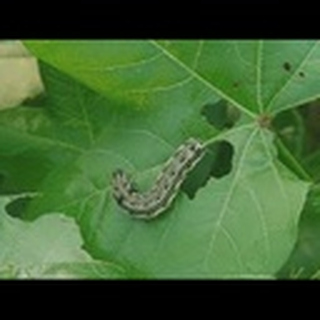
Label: cotton_army_worm